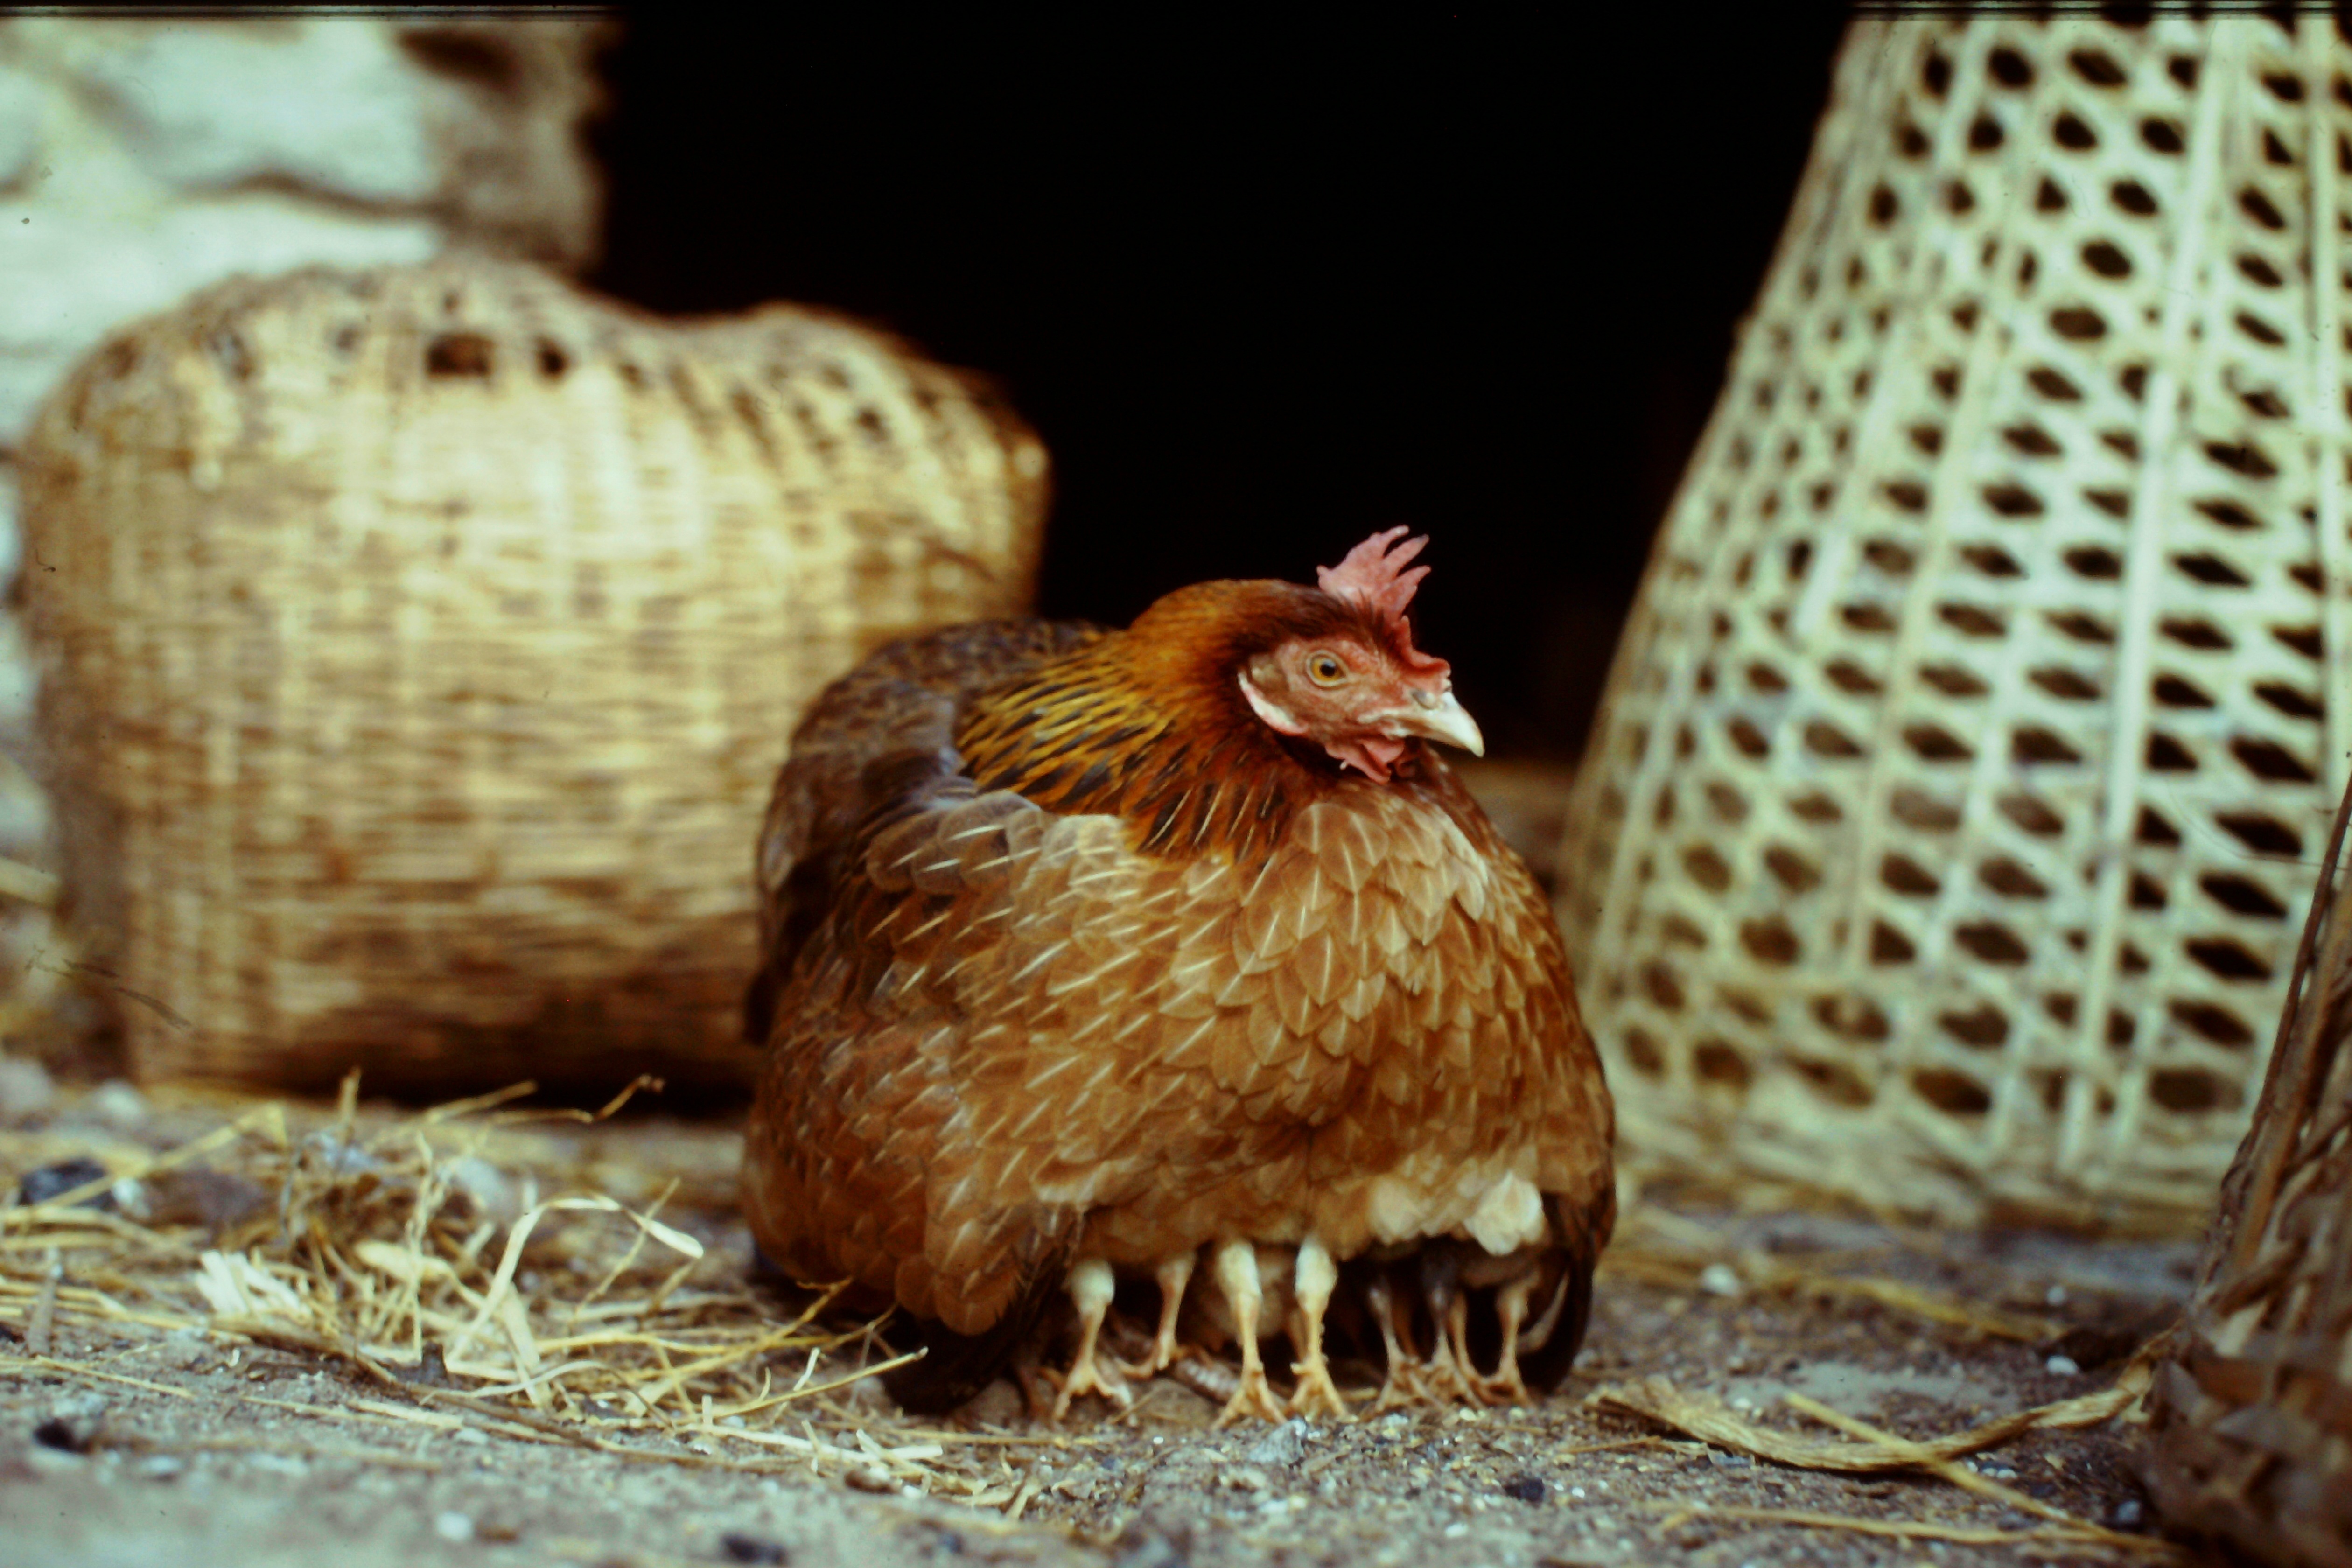
nature, bird, boy, animal, wildlife, beak, brown, chicken, fauna, poultry, hen, galliformes, vertebrate, chicks, chickens, phasianidae, pinnate